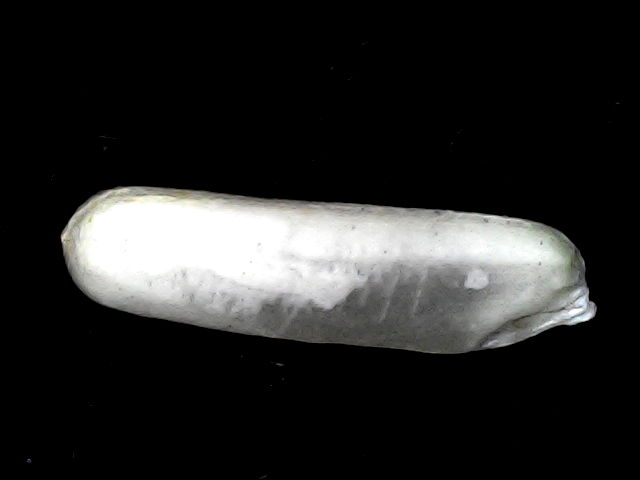
Rice variety: BD57